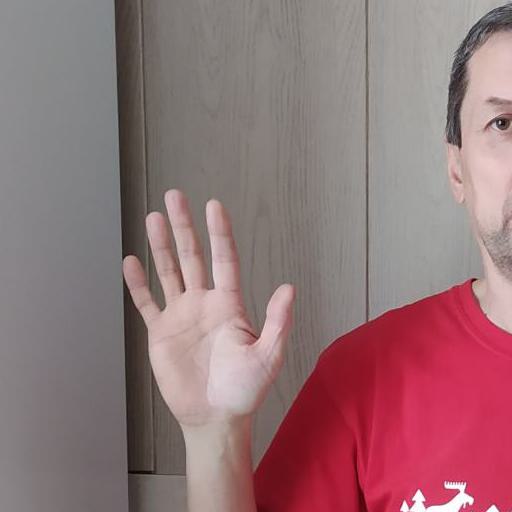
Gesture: palm